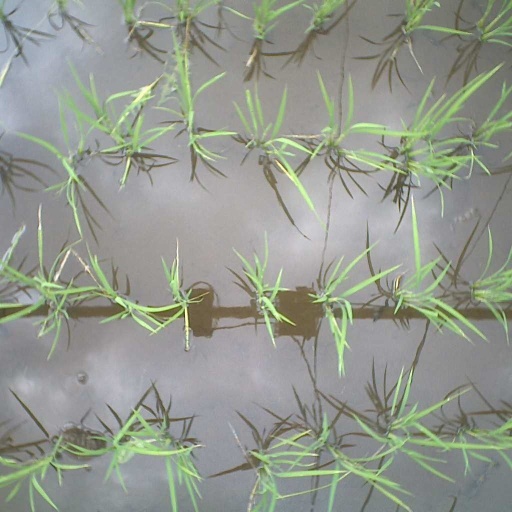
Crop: rice